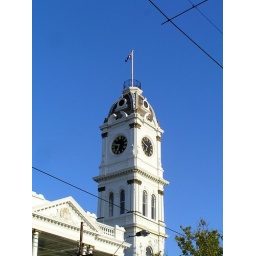
Former Malvern Town Hall, Glenferrie Road, Malvern. The clock tower was added in 1890.